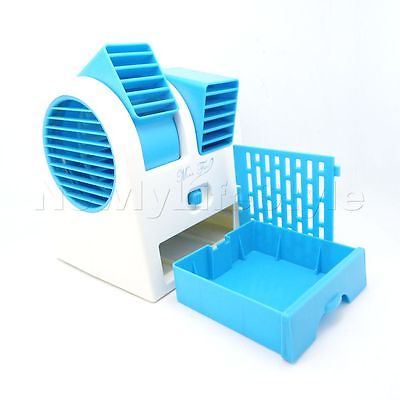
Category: fan